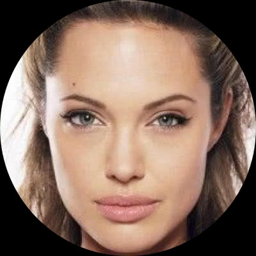
how to contour your face like a pro and avoid mistakes